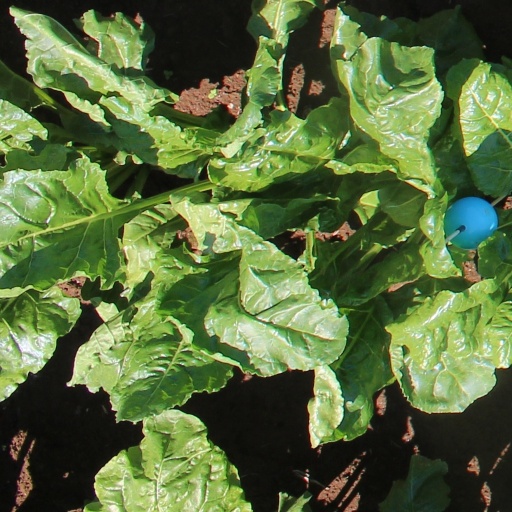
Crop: sugar beet